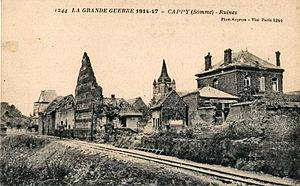
Carte postale ancienne éditée par Phot. Express, avec mention de censure à Paris n°1244, Série La grande guerre 1914-1917
Cappy est une commune française située dans le département de la Somme en région Hauts-de-France.
Le Chemin de fer Froissy-Dompierre est un chemin de fer touristique et historique, appelé P'tit train de la Haute Somme, créé et géré depuis 1971 par l'« Association Picarde pour la Préservation et l'Entretien des Véhicules Anciens ». Il est situé au hameau de Froissy sur le territoire de la commune de La Neuville-lès-Bray, non loin d'Albert dans la Somme.